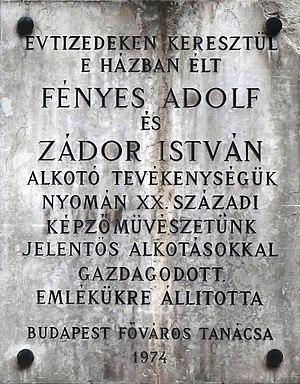
Plaque commémorative commune à M. Adolf Fényes (1867-1945) et M. István Zádor (1882-1963), peintres hongrois. Elle est apposée sur le front de la maison où ils vécurent et travaillèrent pendant plusieurs décennies. (8, rue Nagymező, Budapest, 6e arr.).Magyar: Fényes Adolf (1867-1945) és Zádor István (1882-1963) magyar festőművészek közös emléktáblája annak a háznak a falán, ahol évtizedekig éltek és alkottak. (Budapest, VI. ker. Nagymező utca 8.)